Television in Croatia

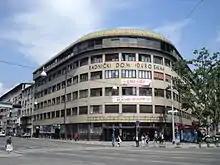
Television Zagreb building: Four-story, curved gray building

The Zagreb TV centre became a member of the Yugoslav Radio Television (JRT) (an umbrella organization of television stations in Yugoslavia), acting as Eurovision Technical Centre for the JRT. In 1972, Television Zagreb began broadcasting of its second channel, and switched to airing its programming in color in 1975. The third Television Zagreb channel was introduced in 1988, and teletext service was launched in 1990.